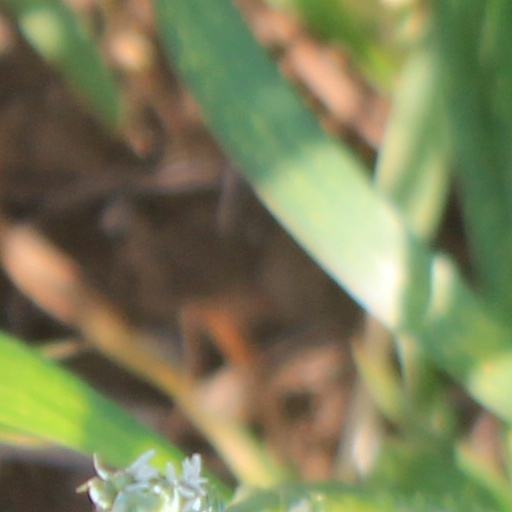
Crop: wheat